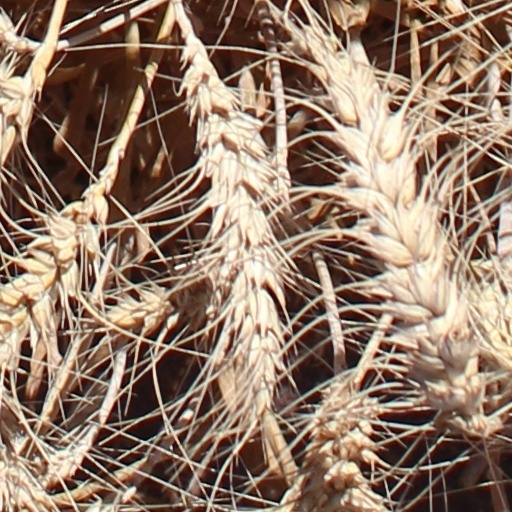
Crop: wheat